Lesley Lewis (art historian)

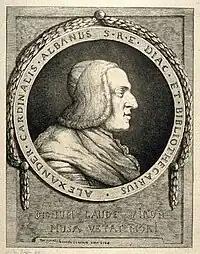
Alessandro Albani, subject of a book by Lewis

On leaving the Courtauld in 1937, her first job was as registrar of the City and Guilds of London Art School in Kennington. During the Second World War, Lewis additionally worked as a clerk in her family's Lincoln's Inn law firm, as well as serving as a fire lookout. Lewis published a "pioneering article" in 1938 on 18th-century British antiquarians Nicholas Revett and James Stuart (nicknamed "Athenian"), who co-wrote "The Antiquities of Athens and Other Monuments of Greece".